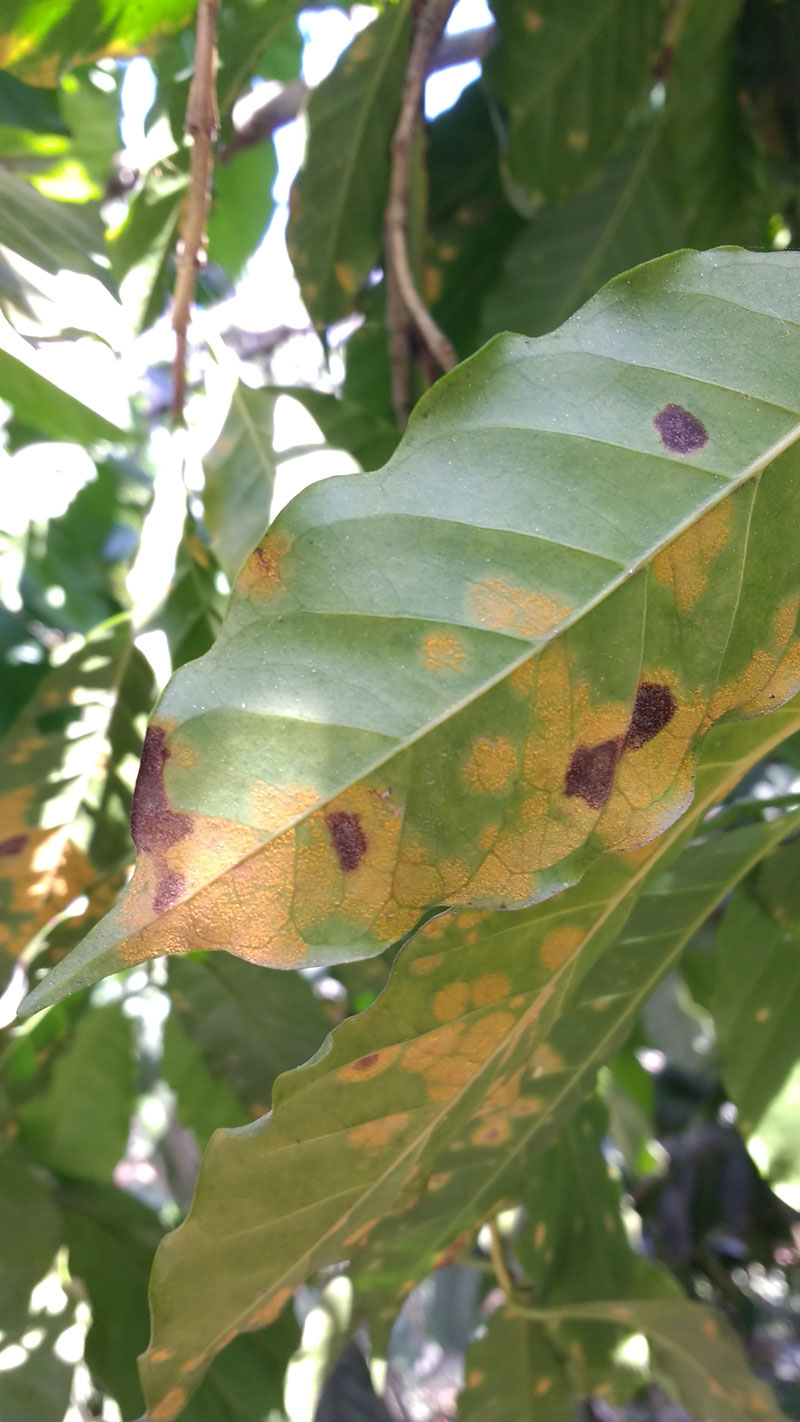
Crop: unknown
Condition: coffee_coffee_rust